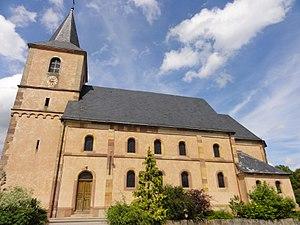
Preuschdorf est une commune française située dans le département du Bas-Rhin, en région Grand Est.